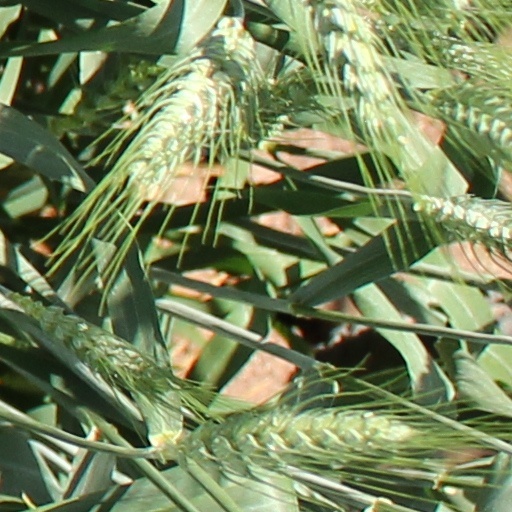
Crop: wheat